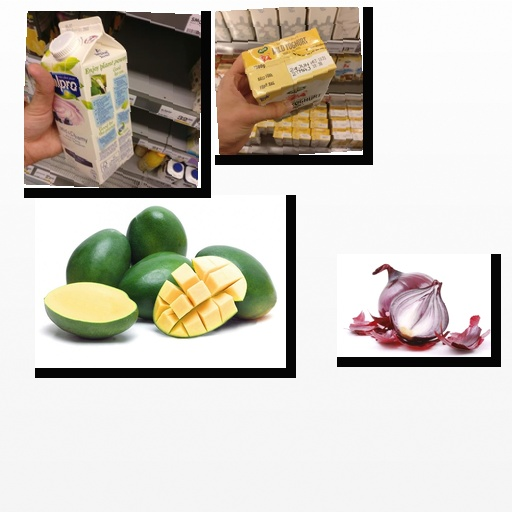
Food items: onion, vanilla_yoghurt, blueberry_soy_yogurt, mango